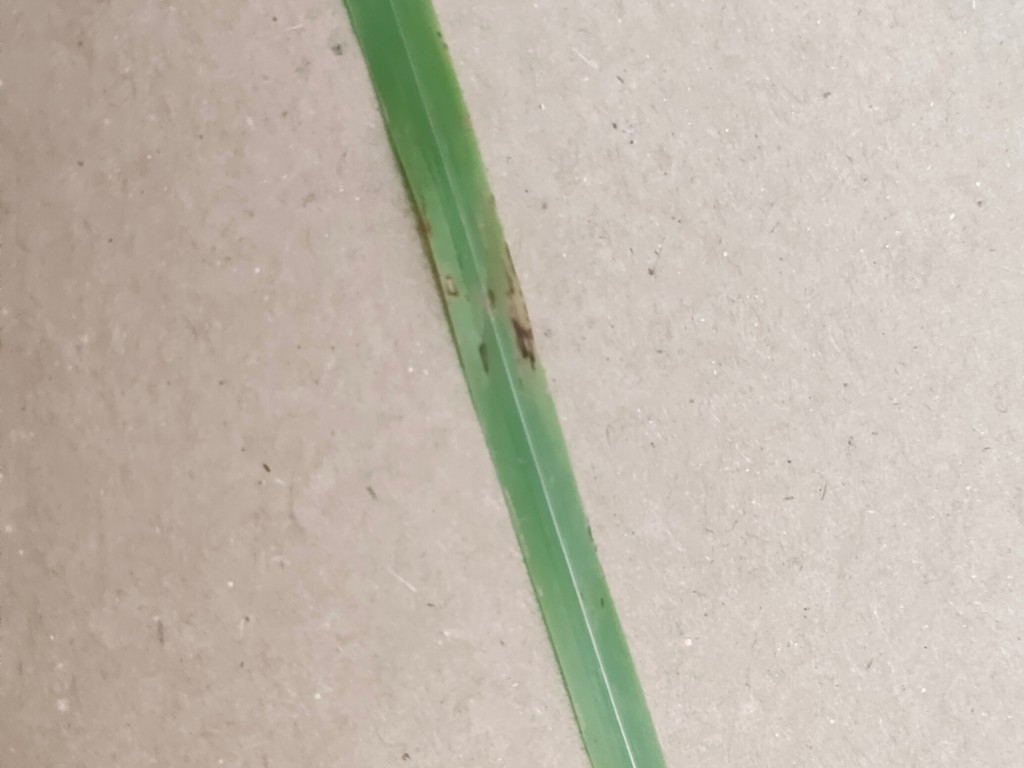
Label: Unhealthy